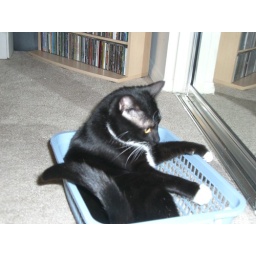
Logan playing in a basket on the floor in Jose's room.